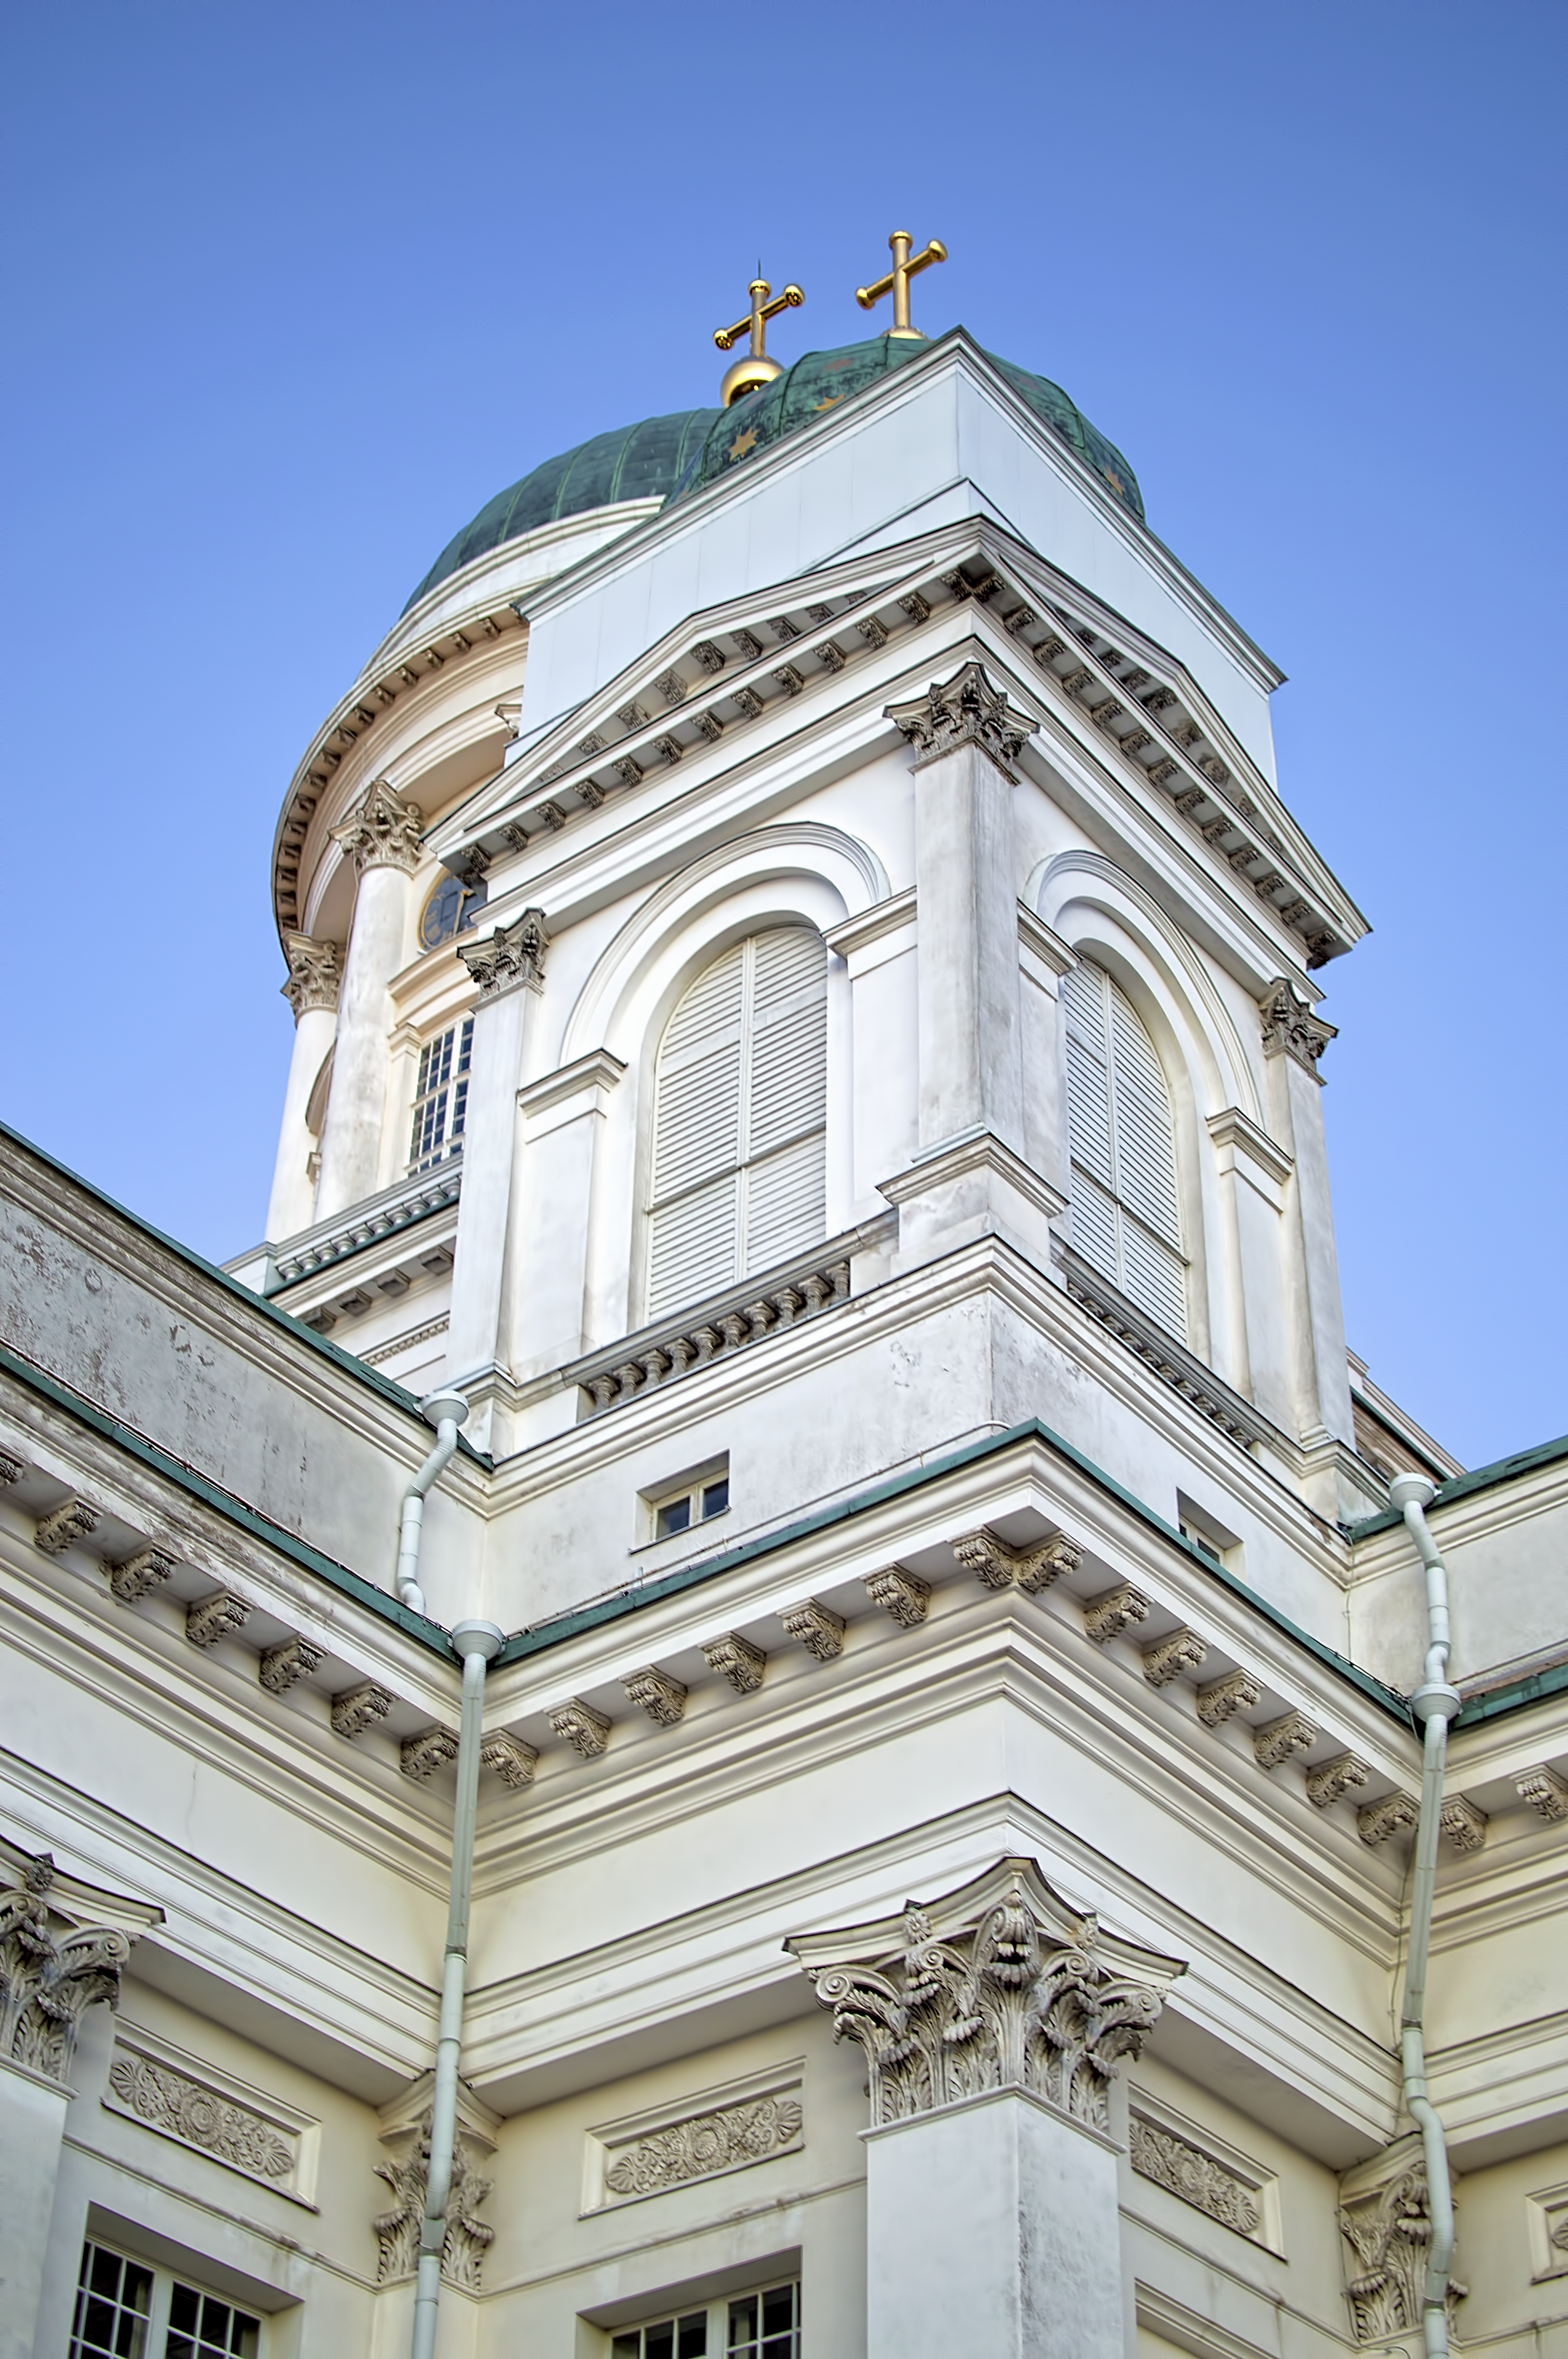
cathedral, cool image, finland, helsinki, cool photo, i, lutheran